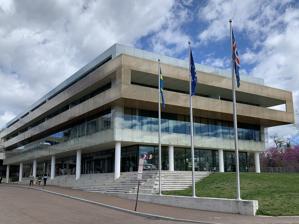
Building: House of Sweden
Country: United States of America
Year built: 2006
Building in Washington, DC Diplomatic mission House of Sweden Location Washington, D.C. Address 2900 K Street N.W. Coordinates 38°54′5.29″N 77°3′31.88″W / 38.9014694°N 77.0588556°W / 38.9014694; -77.0588556 Ambassador Sweden: Karin Olofsdotter Iceland: Gudmundur Stefansson The House of Sweden is a building in Washington, D.C. , that hosts the Embassy of Sweden , the Embassy of Iceland , and the Embassy of Liechtenstein to the United States . The building is located at 2900 K Street N.W. in the Georgetown neighborhood. Apart from the embassies, the building, which is owned by the Swedish state through its National Property Board , also houses representatives of Swedish commerce. Facilities includes a secretariat, exhibition space, 19 corporate office suites, and a high-tech business event center. Building The building was designed by the Swedish architects Gert Wingårdh and Tomas Hansen , with VOA Associates in Washington, D.C., as architect of record . It has five floors and a total surface of 7,500 square metres (81,000 sq ft). The front of the building is glass . Construction began in August 2004 and completed in the summer of 2006. The embassy moved into the building at the beginning of August 2006. Previously the embassy was housed in rented space, first at Watergate 600, and later at 1501 M Street N.W. The House of Sweden is designed in the modernist style, with many Scandinavian design elements; in addition to glass, the building features use of white stone and blond maple materials. The building was inaugurated on October 23, 2006, by King Carl XVI Gustaf and Queen Silvia . Also present at the inauguration were Minister for Foreign Affairs Carl Bildt and Ambassador of Sweden to the United States Gunnar Lund . The Swedish rock band The Ark performed at the ceremony. Gert Wingårdh received the Swedish national architecture award—the Kasper Salin Prize —for House of Sweden in 2007. See also List of diplomatic missions of Iceland List of diplomatic missions of Liechtenstein List of diplomatic missions of Sweden Iceland–United States relations Liechtenstein–United States relations List of ambassadors of Sweden to the United States Sweden–United States relations Architecture of Washington, D.C. References